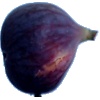
Label: Fig 1